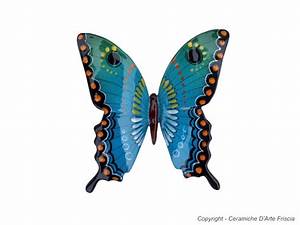
Label: butterfly